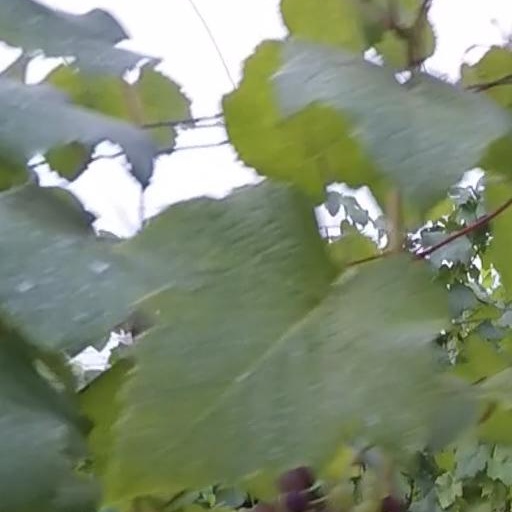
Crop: grape